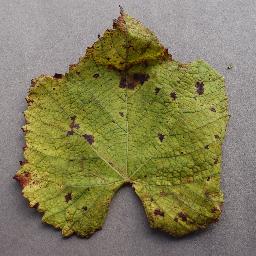
Label: Grape___Leaf_blight_(Isariopsis_Leaf_Spot)